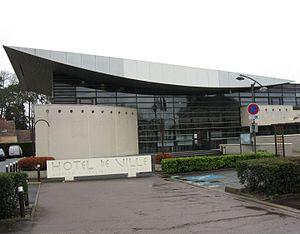
Mairie d'Émerainville. (Seine-et-Marne, région Île-de-France).
Émerainville est une commune française située dans le département de Seine-et-Marne en région Île-de-France.